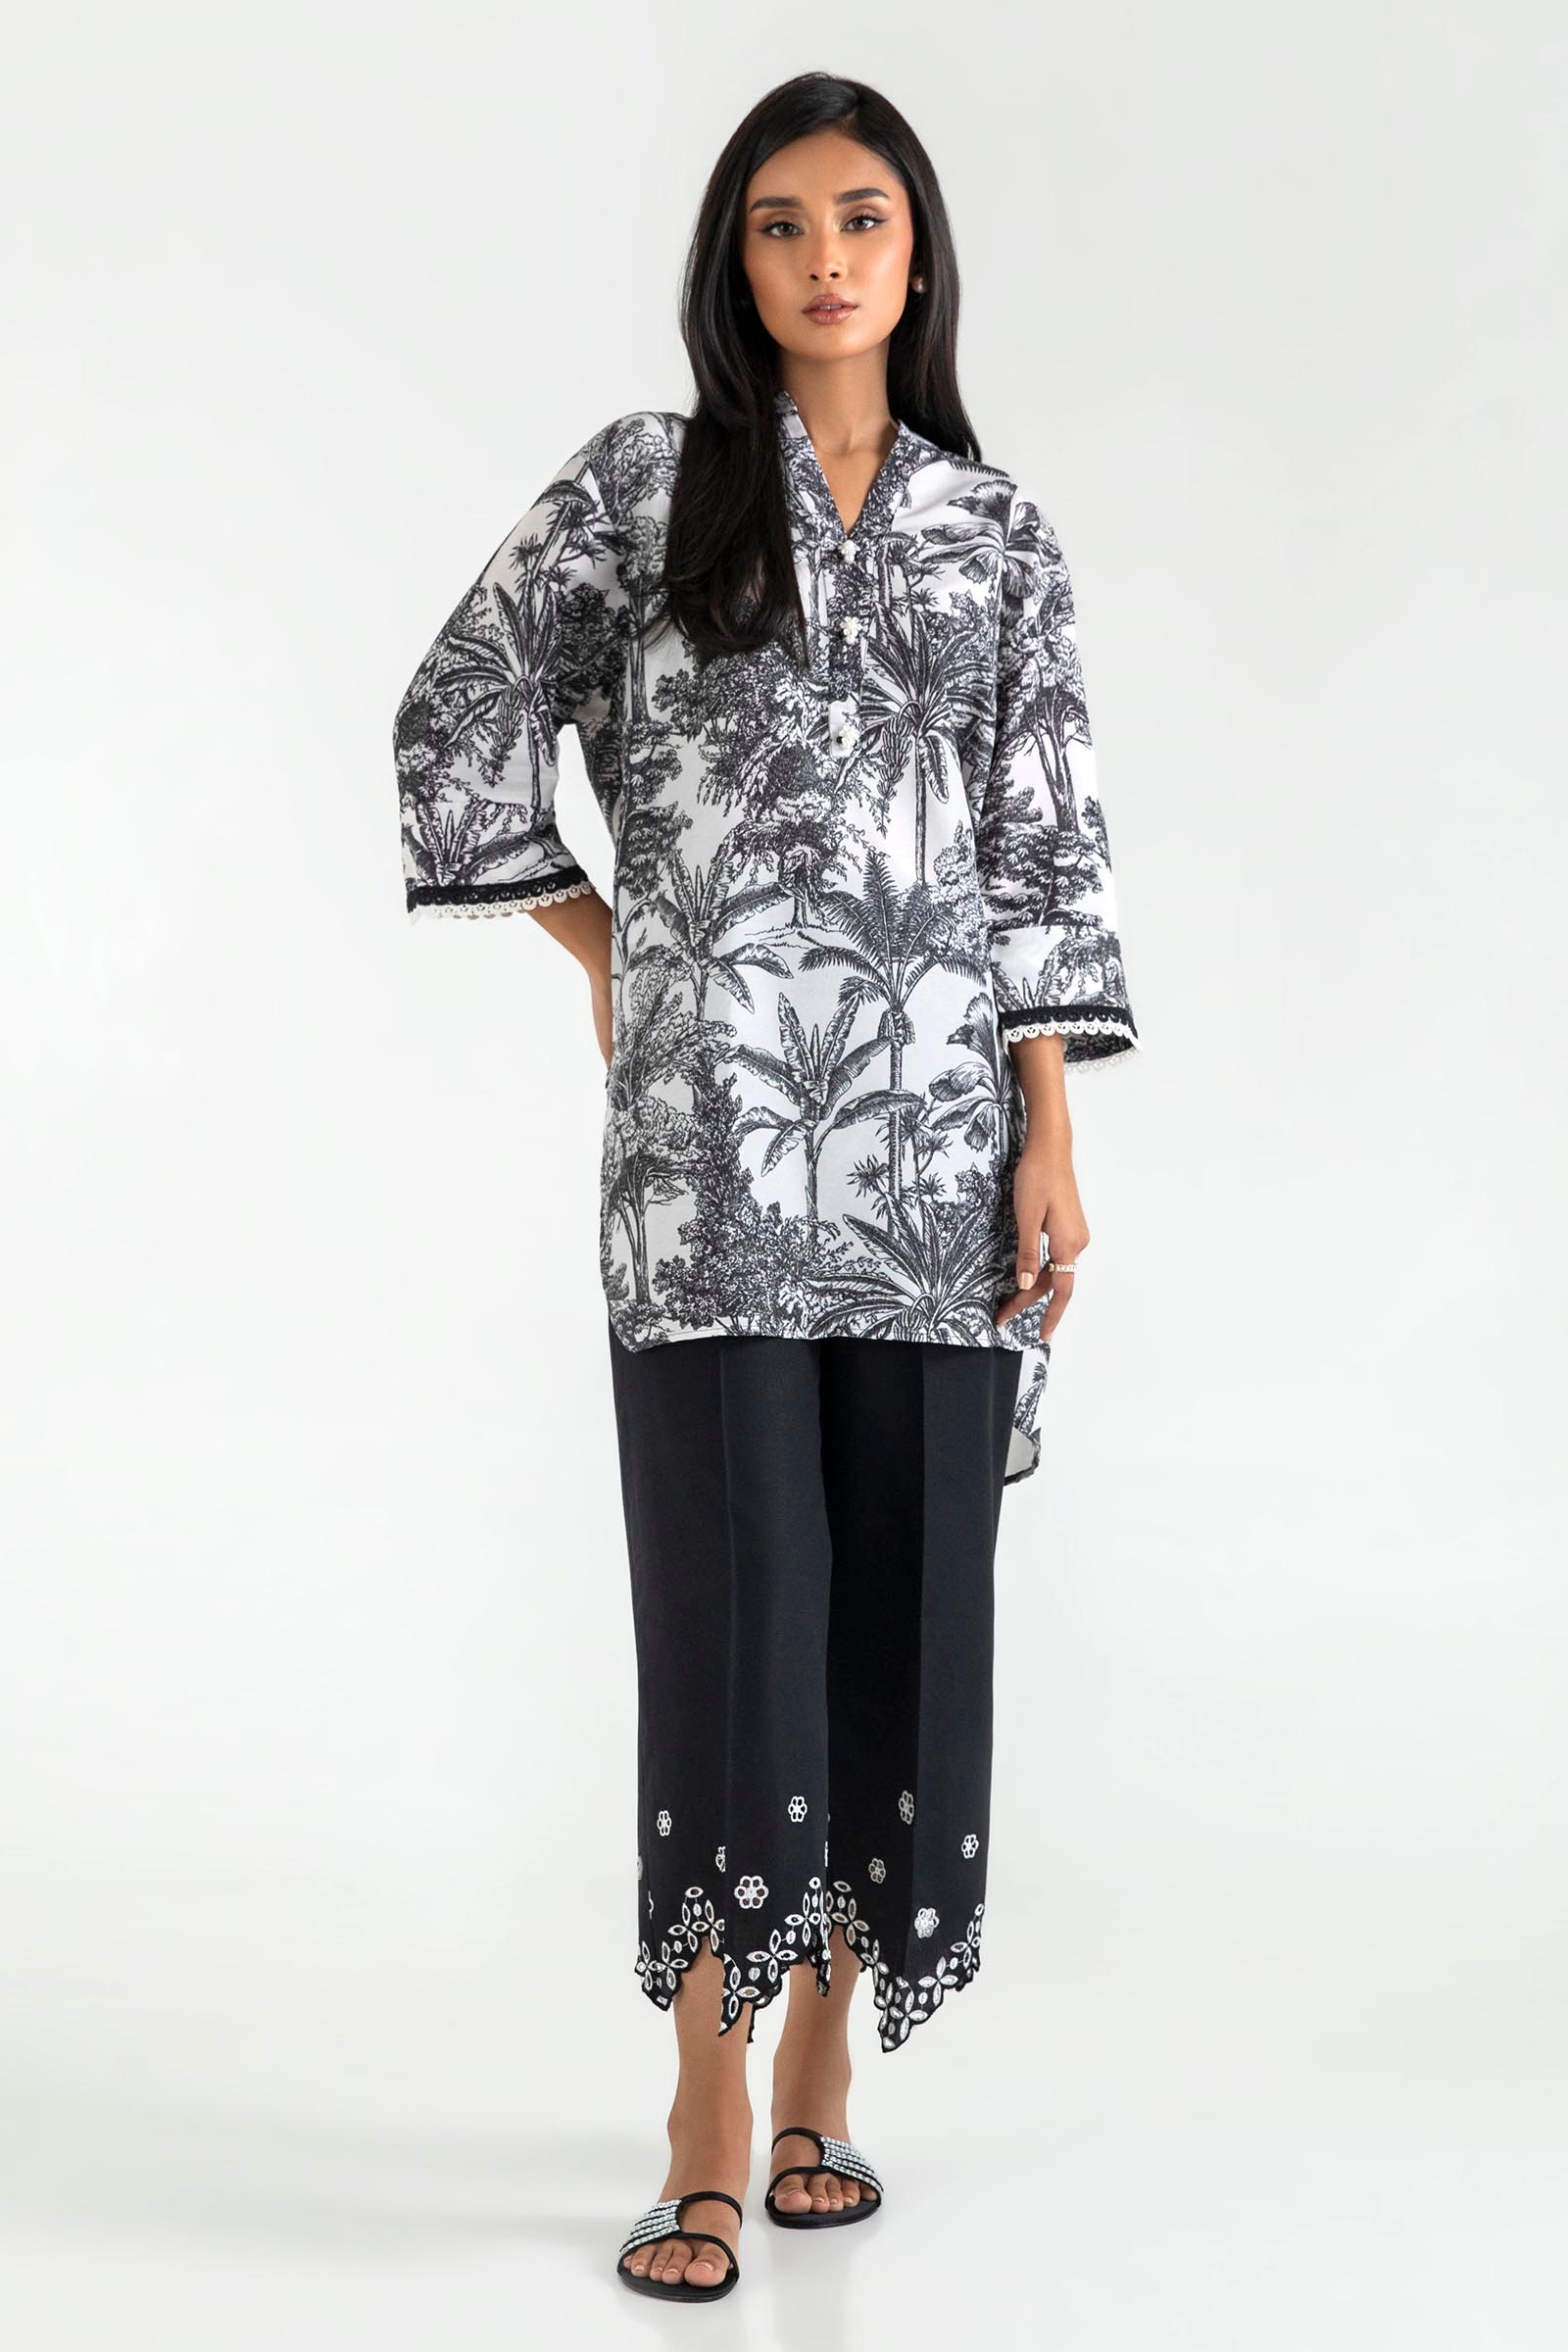
black multi palm print tunic